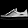
Label: Sneaker